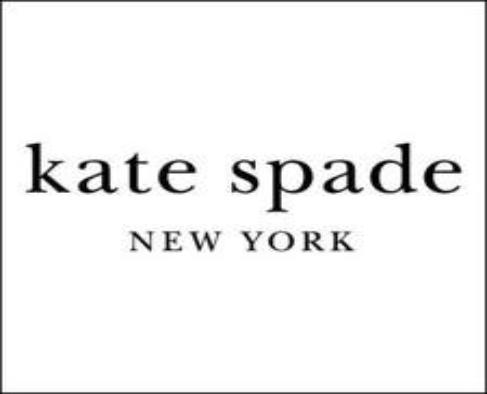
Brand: KATE SPADE-2
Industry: Clothes